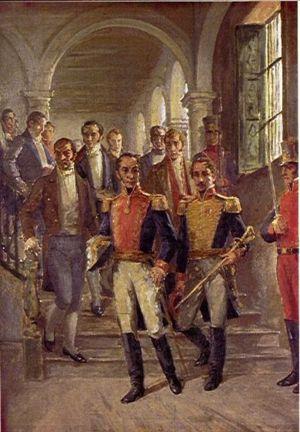
Simón José Antonio de la Santísima Trinidad Bolívar y Palacios, plus connu sous le nom de Simón Bolívar /siˈmon boˈliβaɾ/ et surnommé El Libertador, né le 24 juillet 1783 à Caracas au Venezuela, et mort le 17 décembre 1830 à Santa Marta en Colombie, fut un général et homme d'État vénézuélien.
L’histoire de la Colombie commence il y a plus de 20 000 ans. Différentes civilisations amérindiennes se développent dès cette époque, dont la plus influente est celle du peuple Chibcha. Celui-ci domine le centre du pays lorsque Christophe Colomb « découvre » l'Amérique en 1492.
Le Congrès de Cúcuta est une assemblée constituante qui s'est donné pour objectif l'union des républiques de Nouvelle-Grenade et du Venezuela peu après l'indépendance de ces dernières. Le résultat de ce congrès est la constitution de Cúcuta, acte de naissance de la Grande Colombie.